Sky position (RA, Dec in degrees): 230.224, 2.569
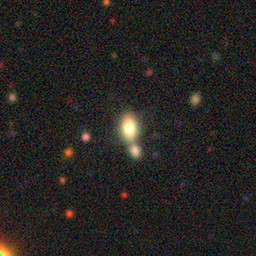
Galaxy morphology: Merging Galaxies